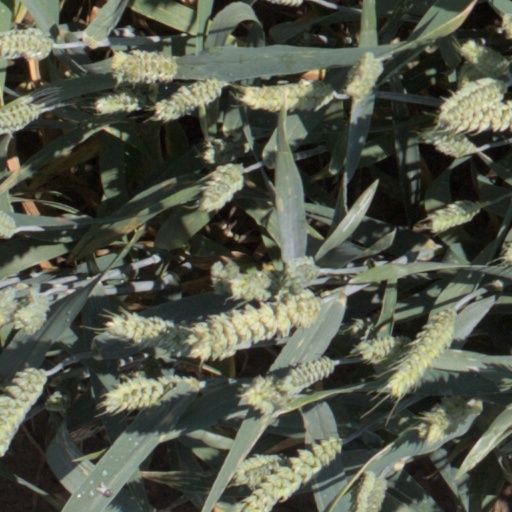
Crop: wheat